Air Pohang

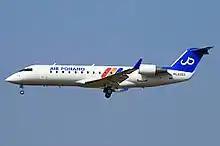
An Air Pohang Bombardier CRJ-200 landing

Air Pohang was a South Korean domestic low-cost airline that launched operations in February 2018. As indicated by its name, the company focused on serving residents of Pohang, a city on the southeastern coast of the peninsula, as well as the rest of North Gyeongsang Province. As of February 2018, the airline flew to two destinations from its base at Pohang Airport using three CRJ-200 aircraft. The airline ceased all operations on 29 November 2018.